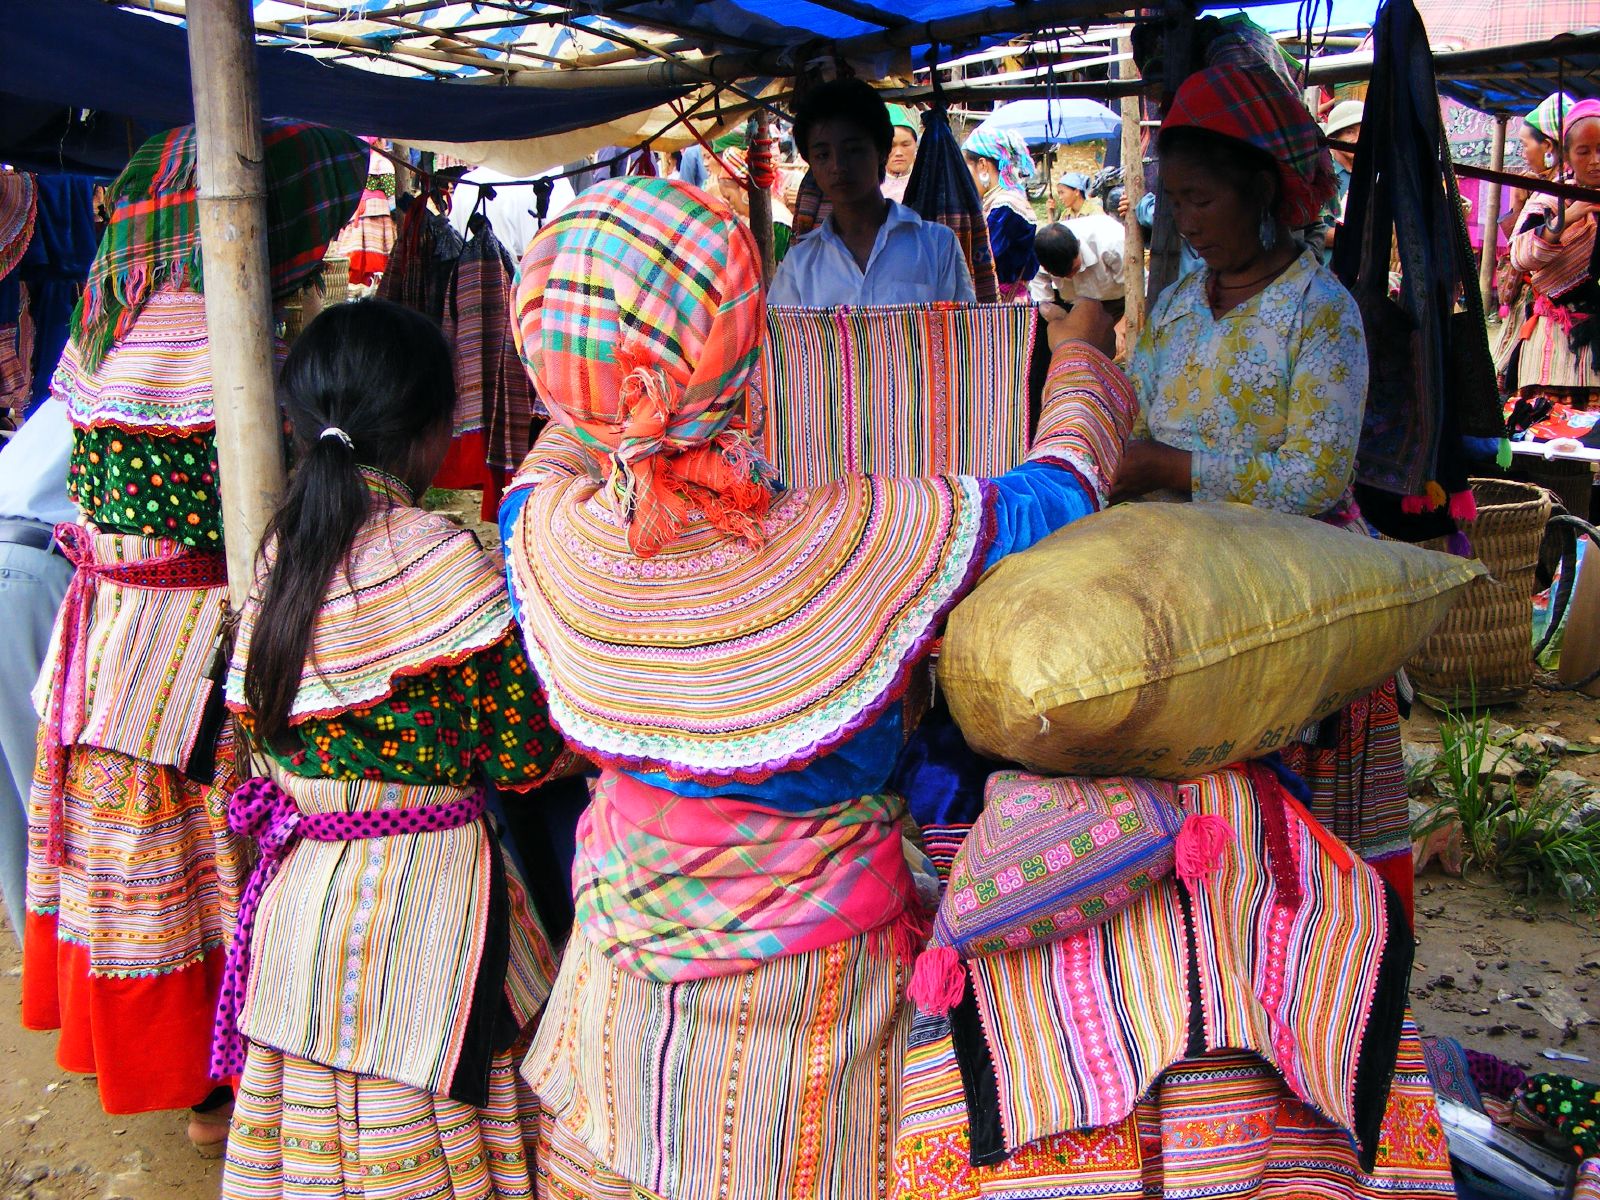
user: text: Tấm bạt che các gian hàng trong ảnh có màu gì?
assistant: text: Màu xanh lam (hoặc xanh dương)

user: text: Có bao nhiêu người phụ nữ đội khăn trùm đầu kẻ ca-rô nổi bật trong bức ảnh?
assistant: text: Ba

user: text: Những người phụ nữ mặc trang phục truyền thống rực rỡ trong ảnh thuộc dân tộc nào ở Việt Nam?
assistant: text: Dân tộc Mông (H'Mông)

user: text: Hoạt động chính đang diễn ra trong bức ảnh này, nơi các sản phẩm thổ cẩm được bày bán, có ý nghĩa văn hóa và xã hội như thế nào đối với các dân tộc vùng cao?
assistant: text: Đây là chợ phiên Bắc Hà , nơi các dân tộc thiểu số không chỉ trao đổi hàng hóa (thổ cẩm, nông sản) mà còn là không gian giao lưu văn hóa, gặp gỡ, duy trì bản sắc cộng đồng.

user: text: Mối quan hệ giữa trang phục truyền thống rực rỡ của người phụ nữ, các sản phẩm thổ cẩm đang được trưng bày, và khung cảnh chợ phiên vùng cao nói lên điều gì về đời sống và bản sắc của các dân tộc thiểu số tại Việt Nam?
assistant: text: Mối quan hệ này thể hiện sự gắn kết chặt chẽ giữa văn hóa truyền thống, sinh kế và đời sống cộng đồng. Trang phục và thổ cẩm không chỉ là hàng hóa mà còn là biểu tượng bản sắc dân tộc, sự khéo léo và giá trị văn hóa được truyền từ thế hệ này sang thế hệ khác, đồng thời chợ phiên là nơi duy trì và phát triển các giá trị đó.